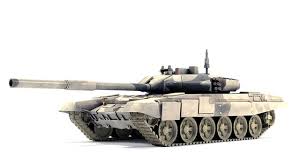
Label: Tank